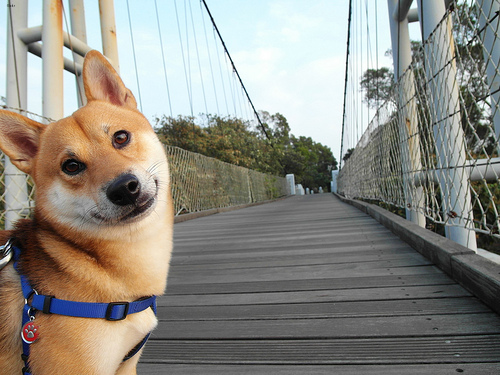
Animal: dog
Breed: shiba inu